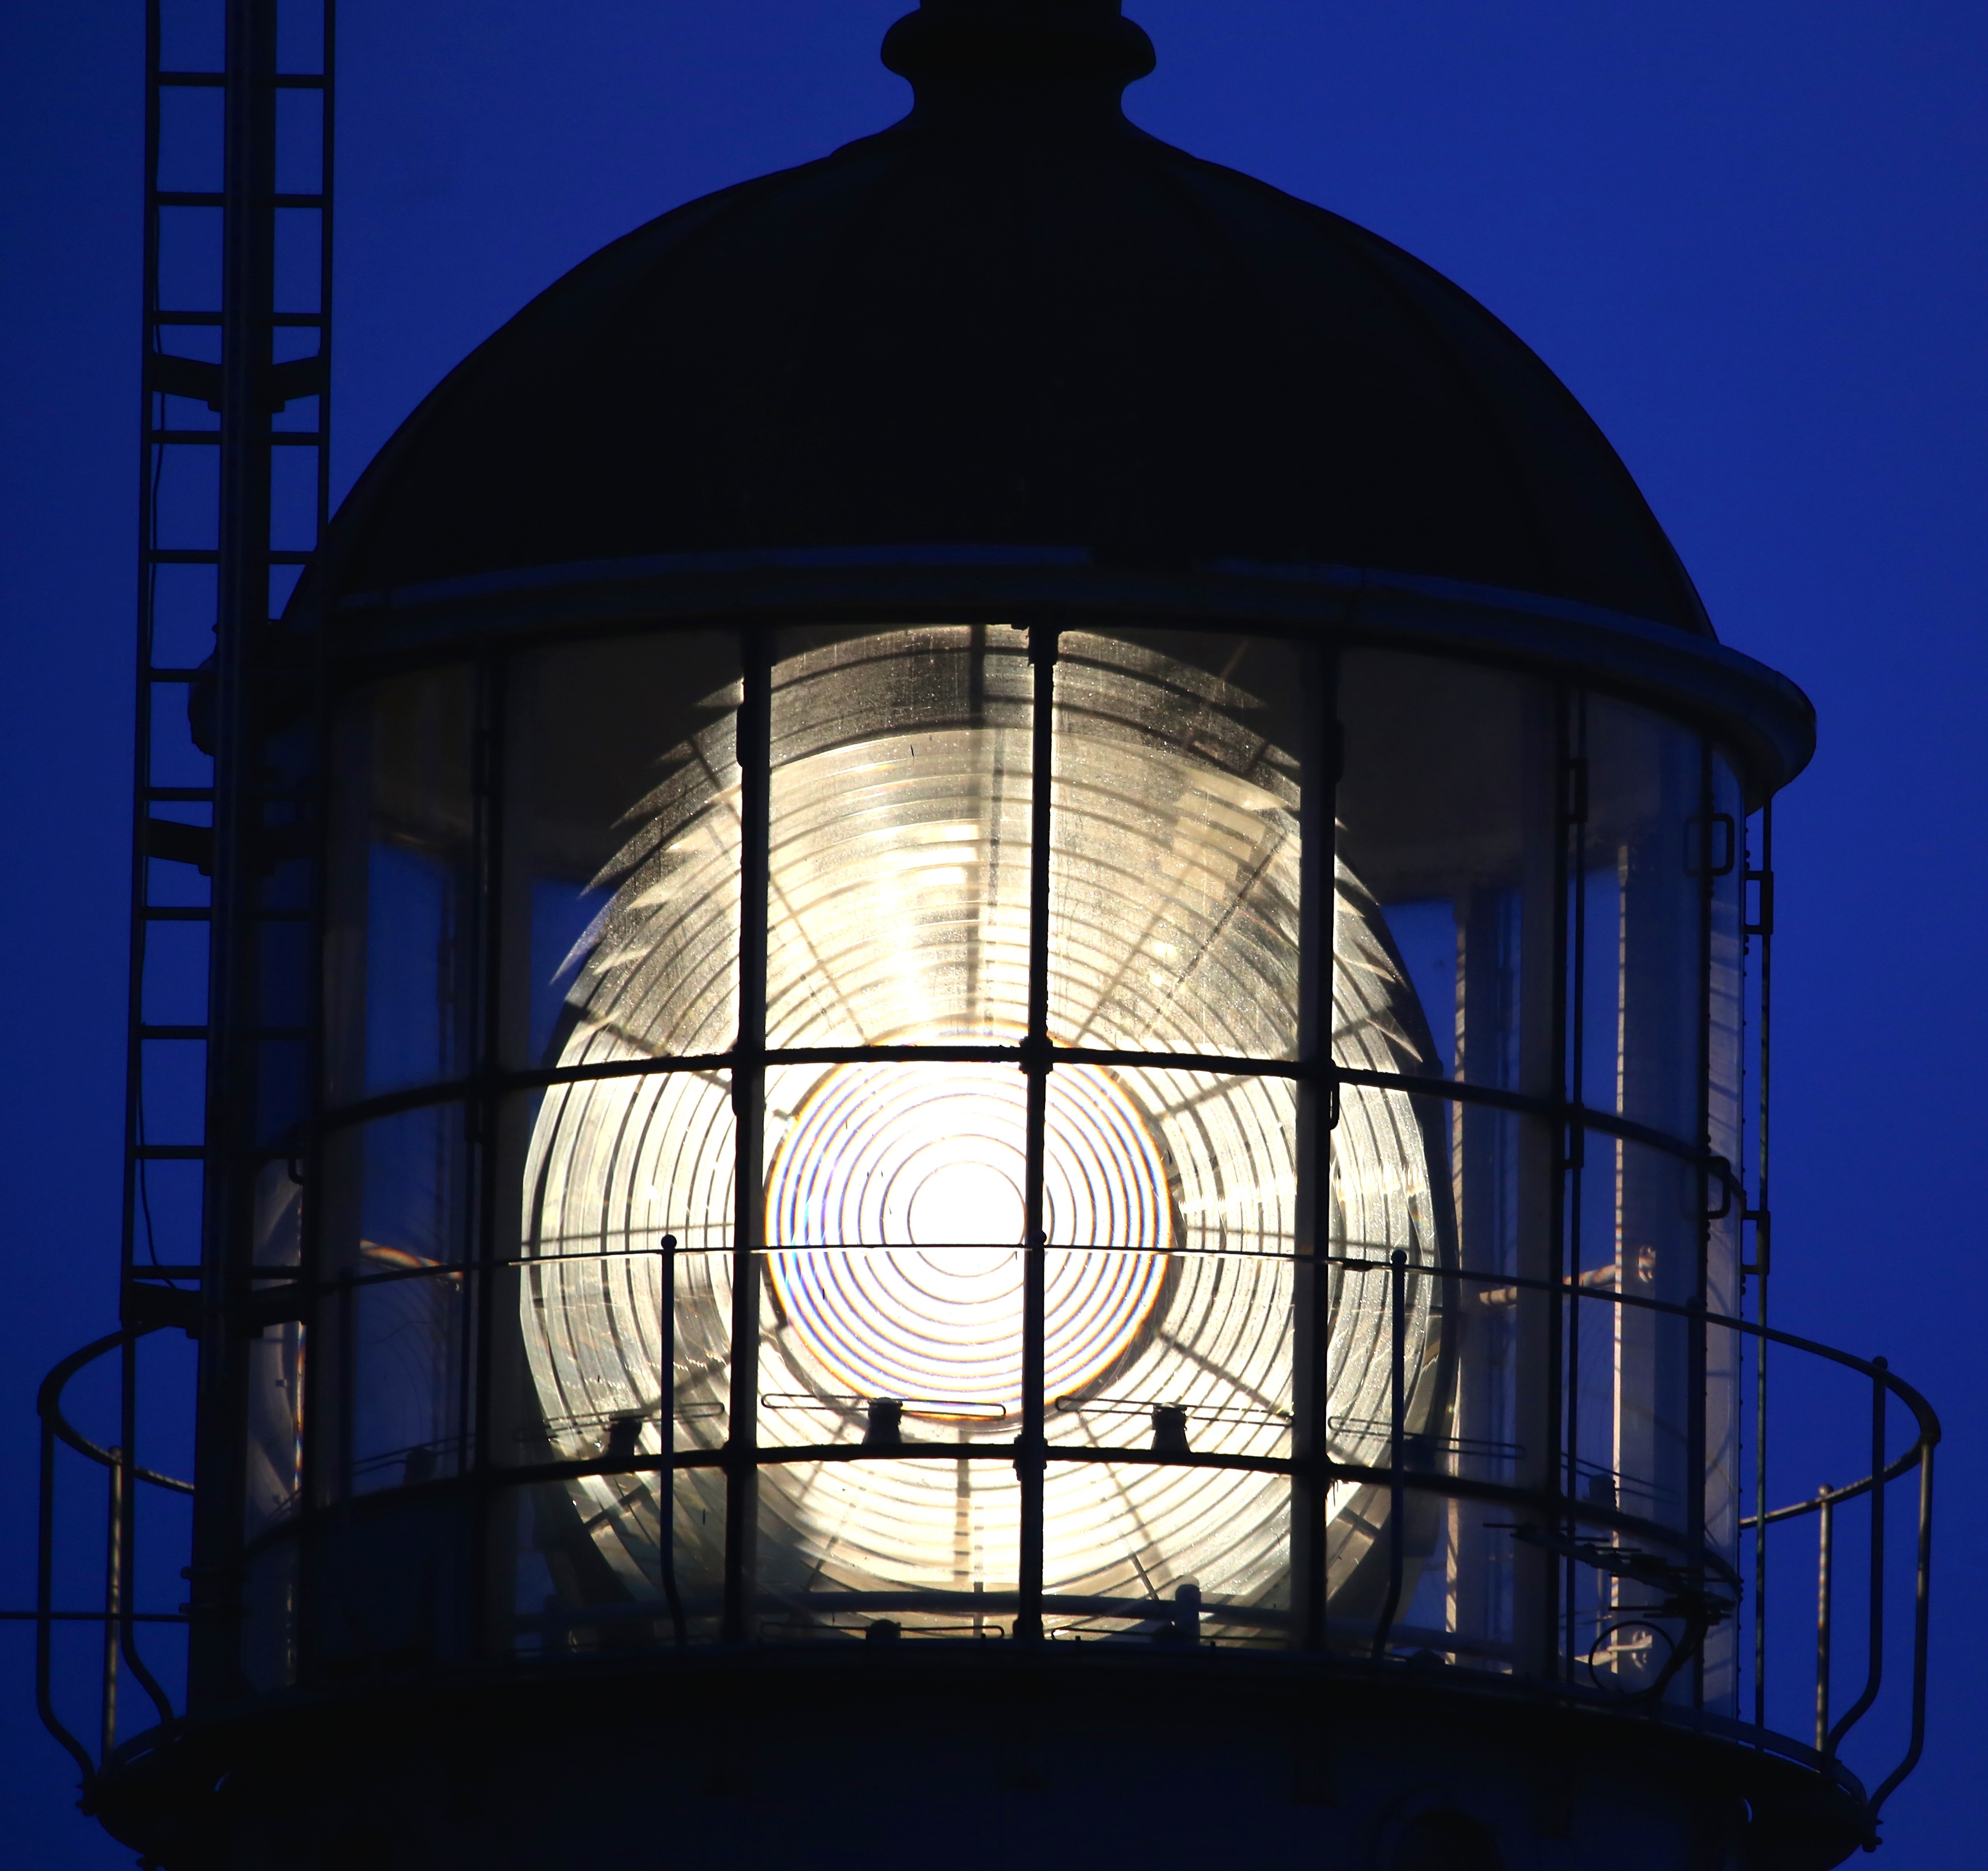
light, lighthouse, window, glass, evening, blue, lighting, symmetry, dome, kullen lighthouse, kullaberg, kullabygden